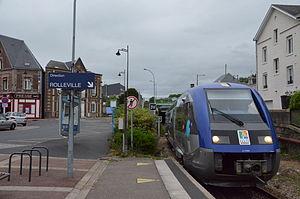
X73586 en gare de Montivilliers, en provenance de Rolleville et à destination du Havre (76).
Les X 73500, sont des autorails mono caisses, surnommés A TER, Baleines bleues, Concombres, Suppos ou Saucisses assurant les TER principalement sur des lignes non électrifiées où ils ont remplacé les X 2800.